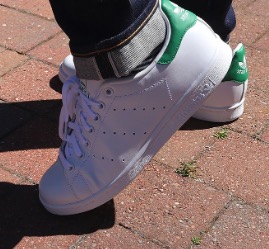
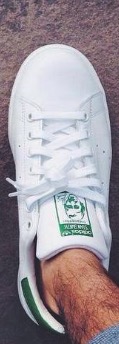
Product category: misc
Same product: yes